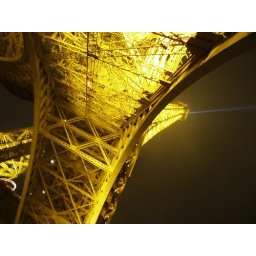
standing under the tower